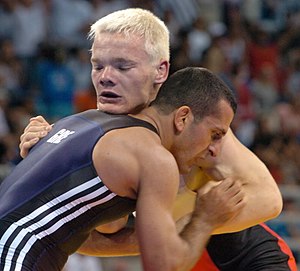
Håkan Nyblom
Håkan Nyblom (bagerst) ved OL i 2004
Håkan Erik Nyblom er en tidligere bryder. Han og tvillingebroderen Anders blev født i Finland, men har igennem sin karriere stillet op for Danmark, hvor brødrene var aktive i 55 kg-klassen. Brødrene var tilknyttet Herning Brydeklub. Han har fra 2005 været trænet af Jarek Pzyara og Szymon Kogut